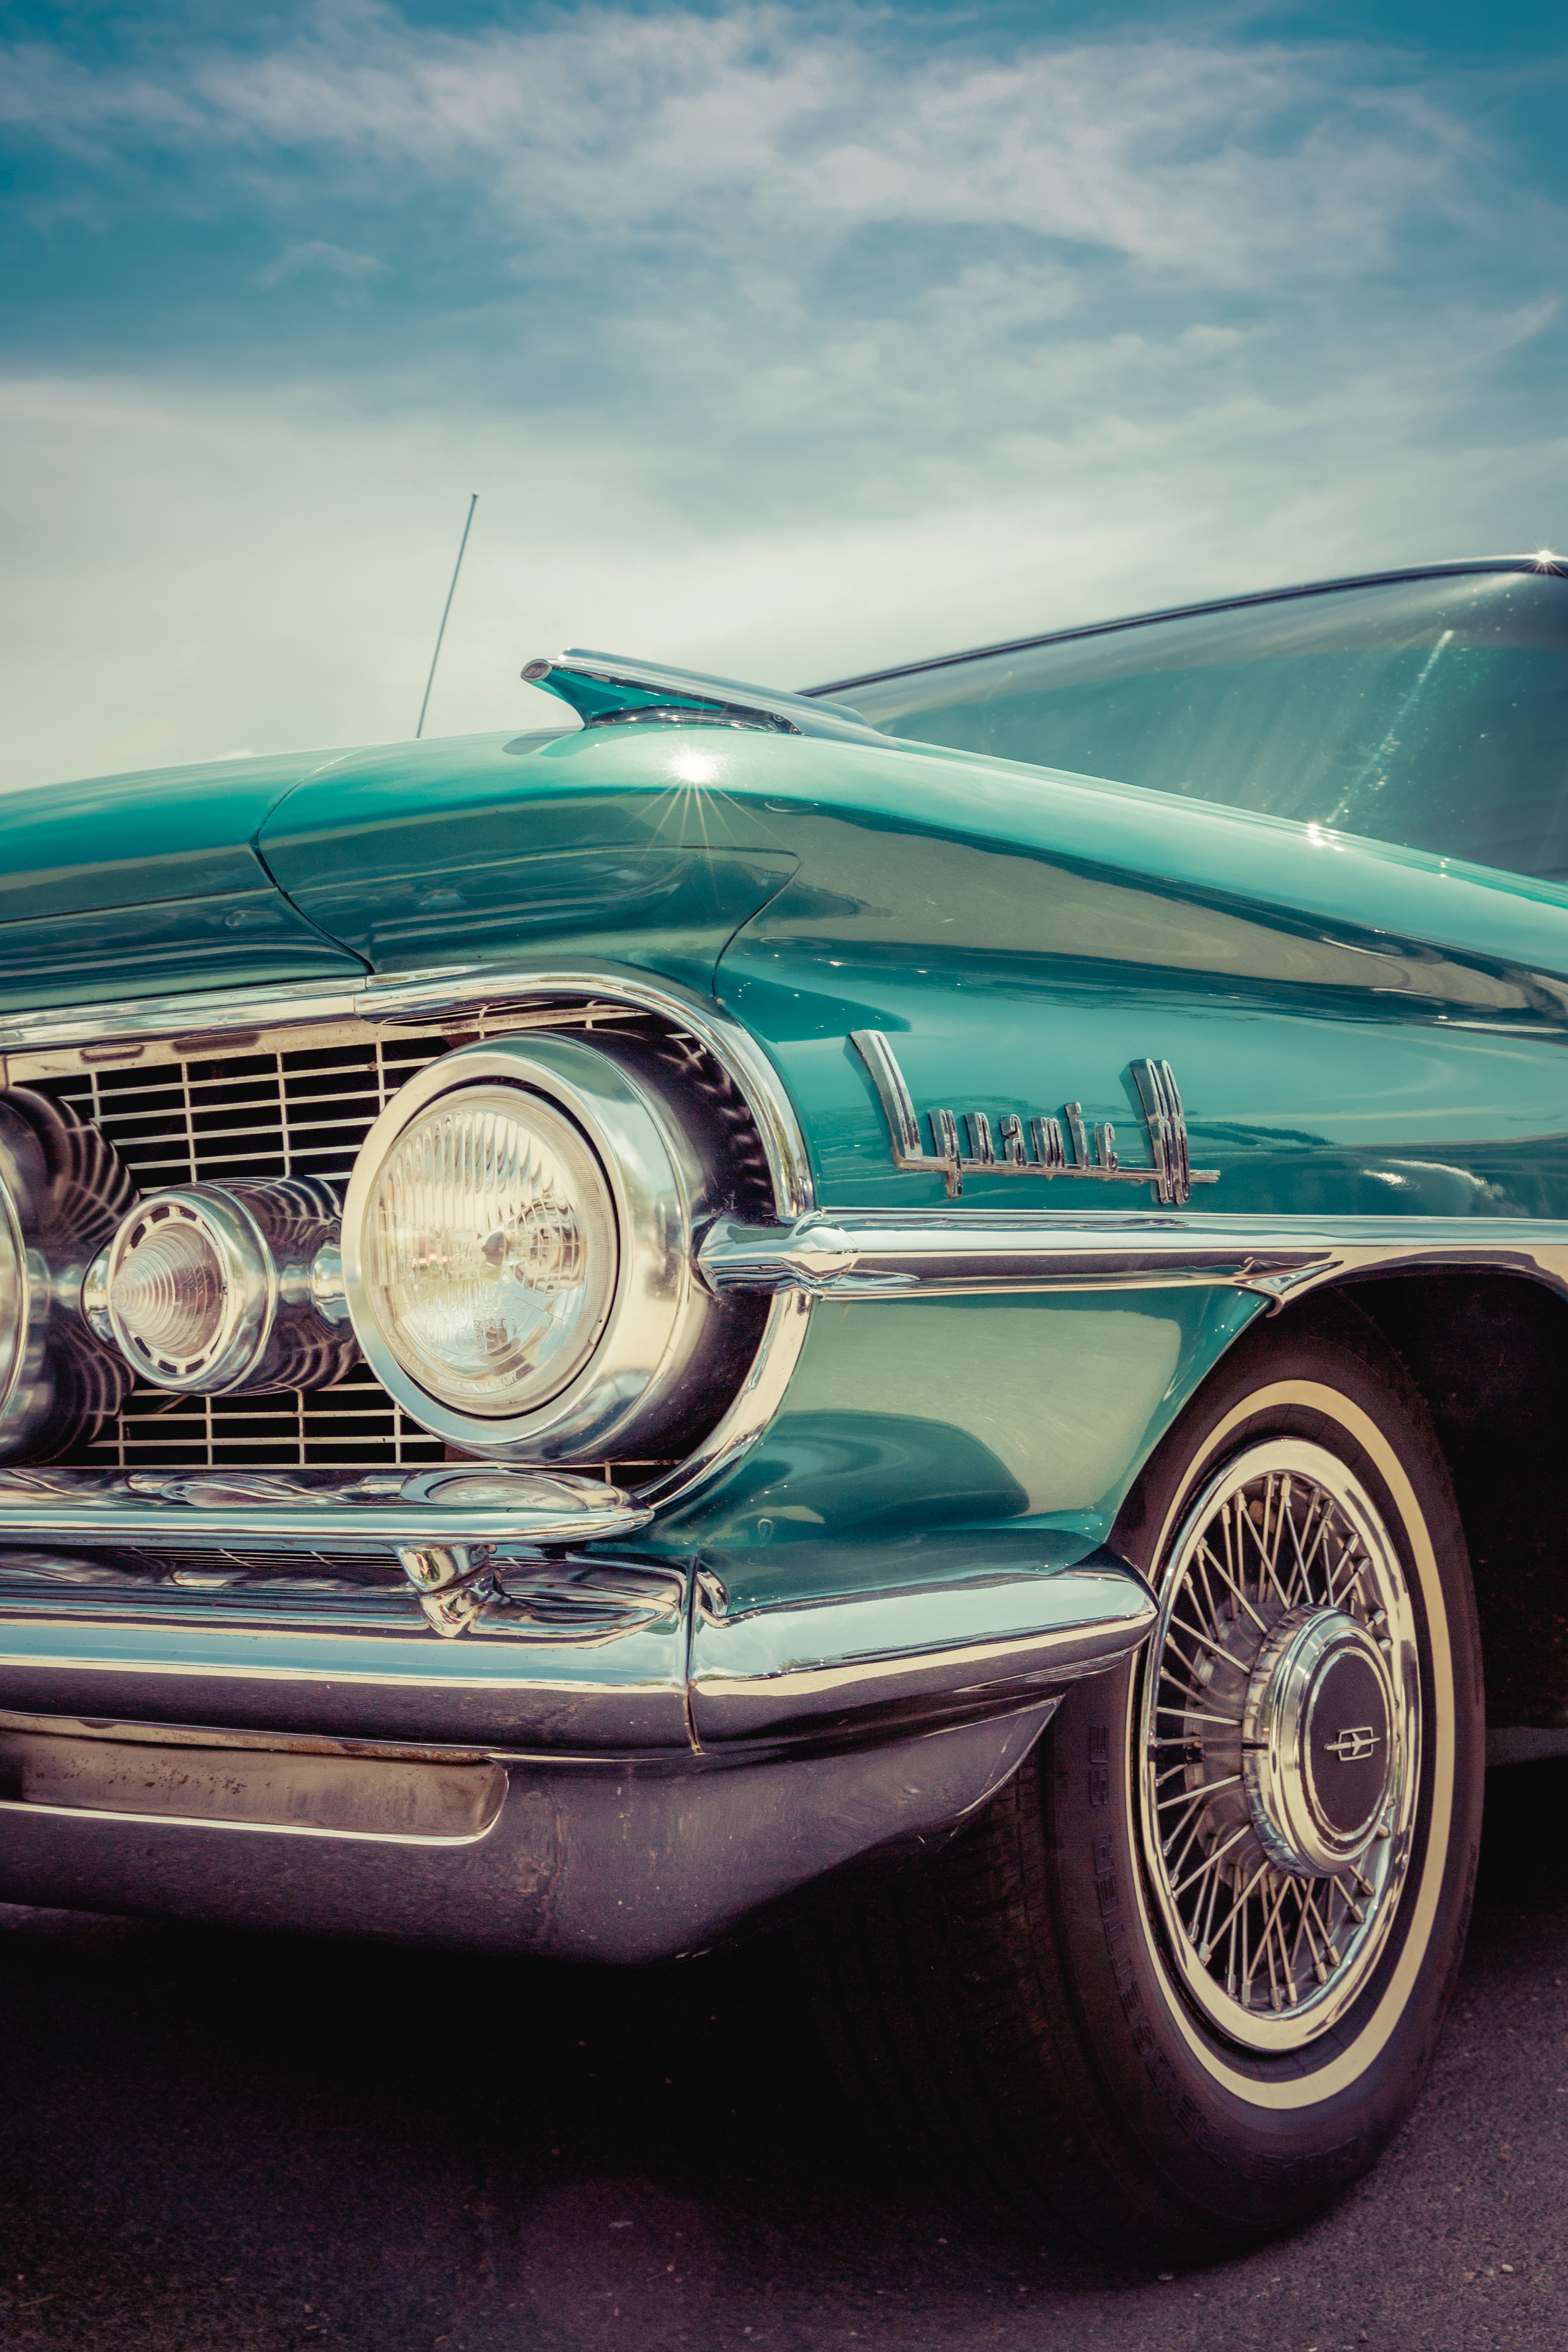
car, wheel, vehicle, motor vehicle, vintage car, sedan, classic, convertible, antique car, land vehicle, automobile make, automotive exterior, automotive design, luxury vehicle, full size car